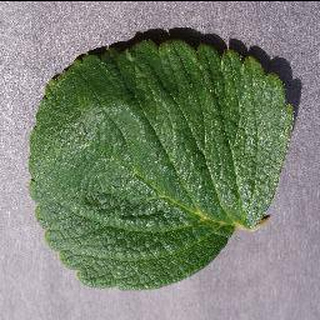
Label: healthy_strawberry